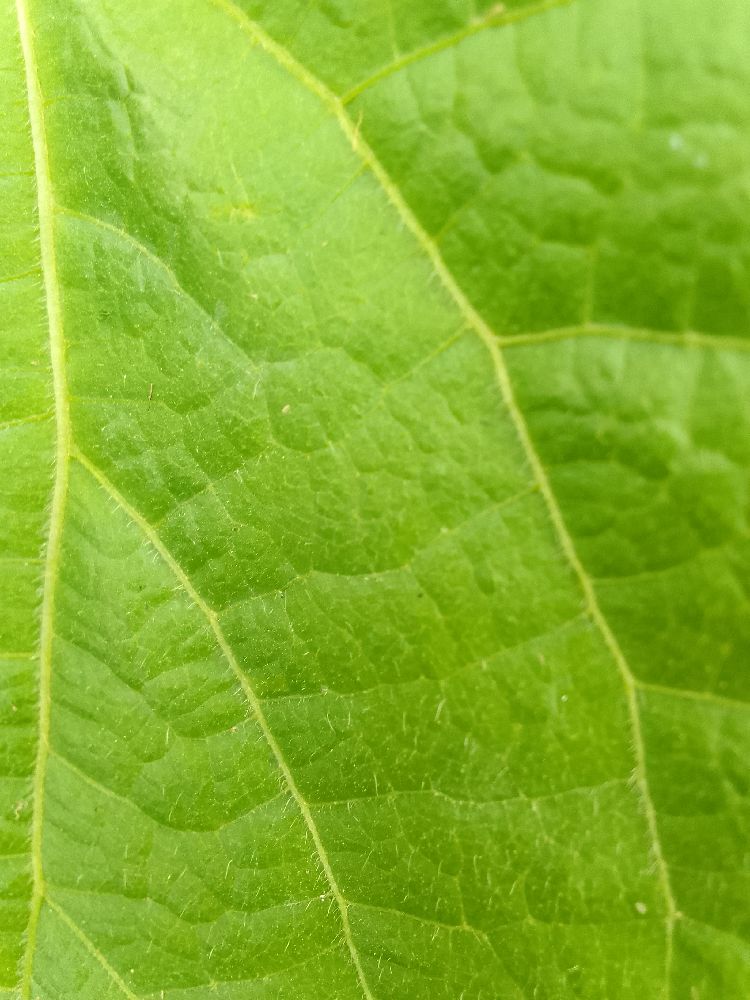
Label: healthy